Weaver's Antique Service Station

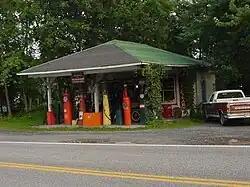
Weaver's Garage along U.S. 50, in 2005

Weaver's Antique Service Station is a gas station built in c.1930, which is restored and still evocative of the 1930s, located in Burlington, West Virginia on Northwestern Turnpike (also known as U.S. Route 50), near its intersection with Patterson Creek Road.